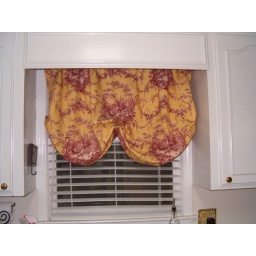
window over kitchen sink